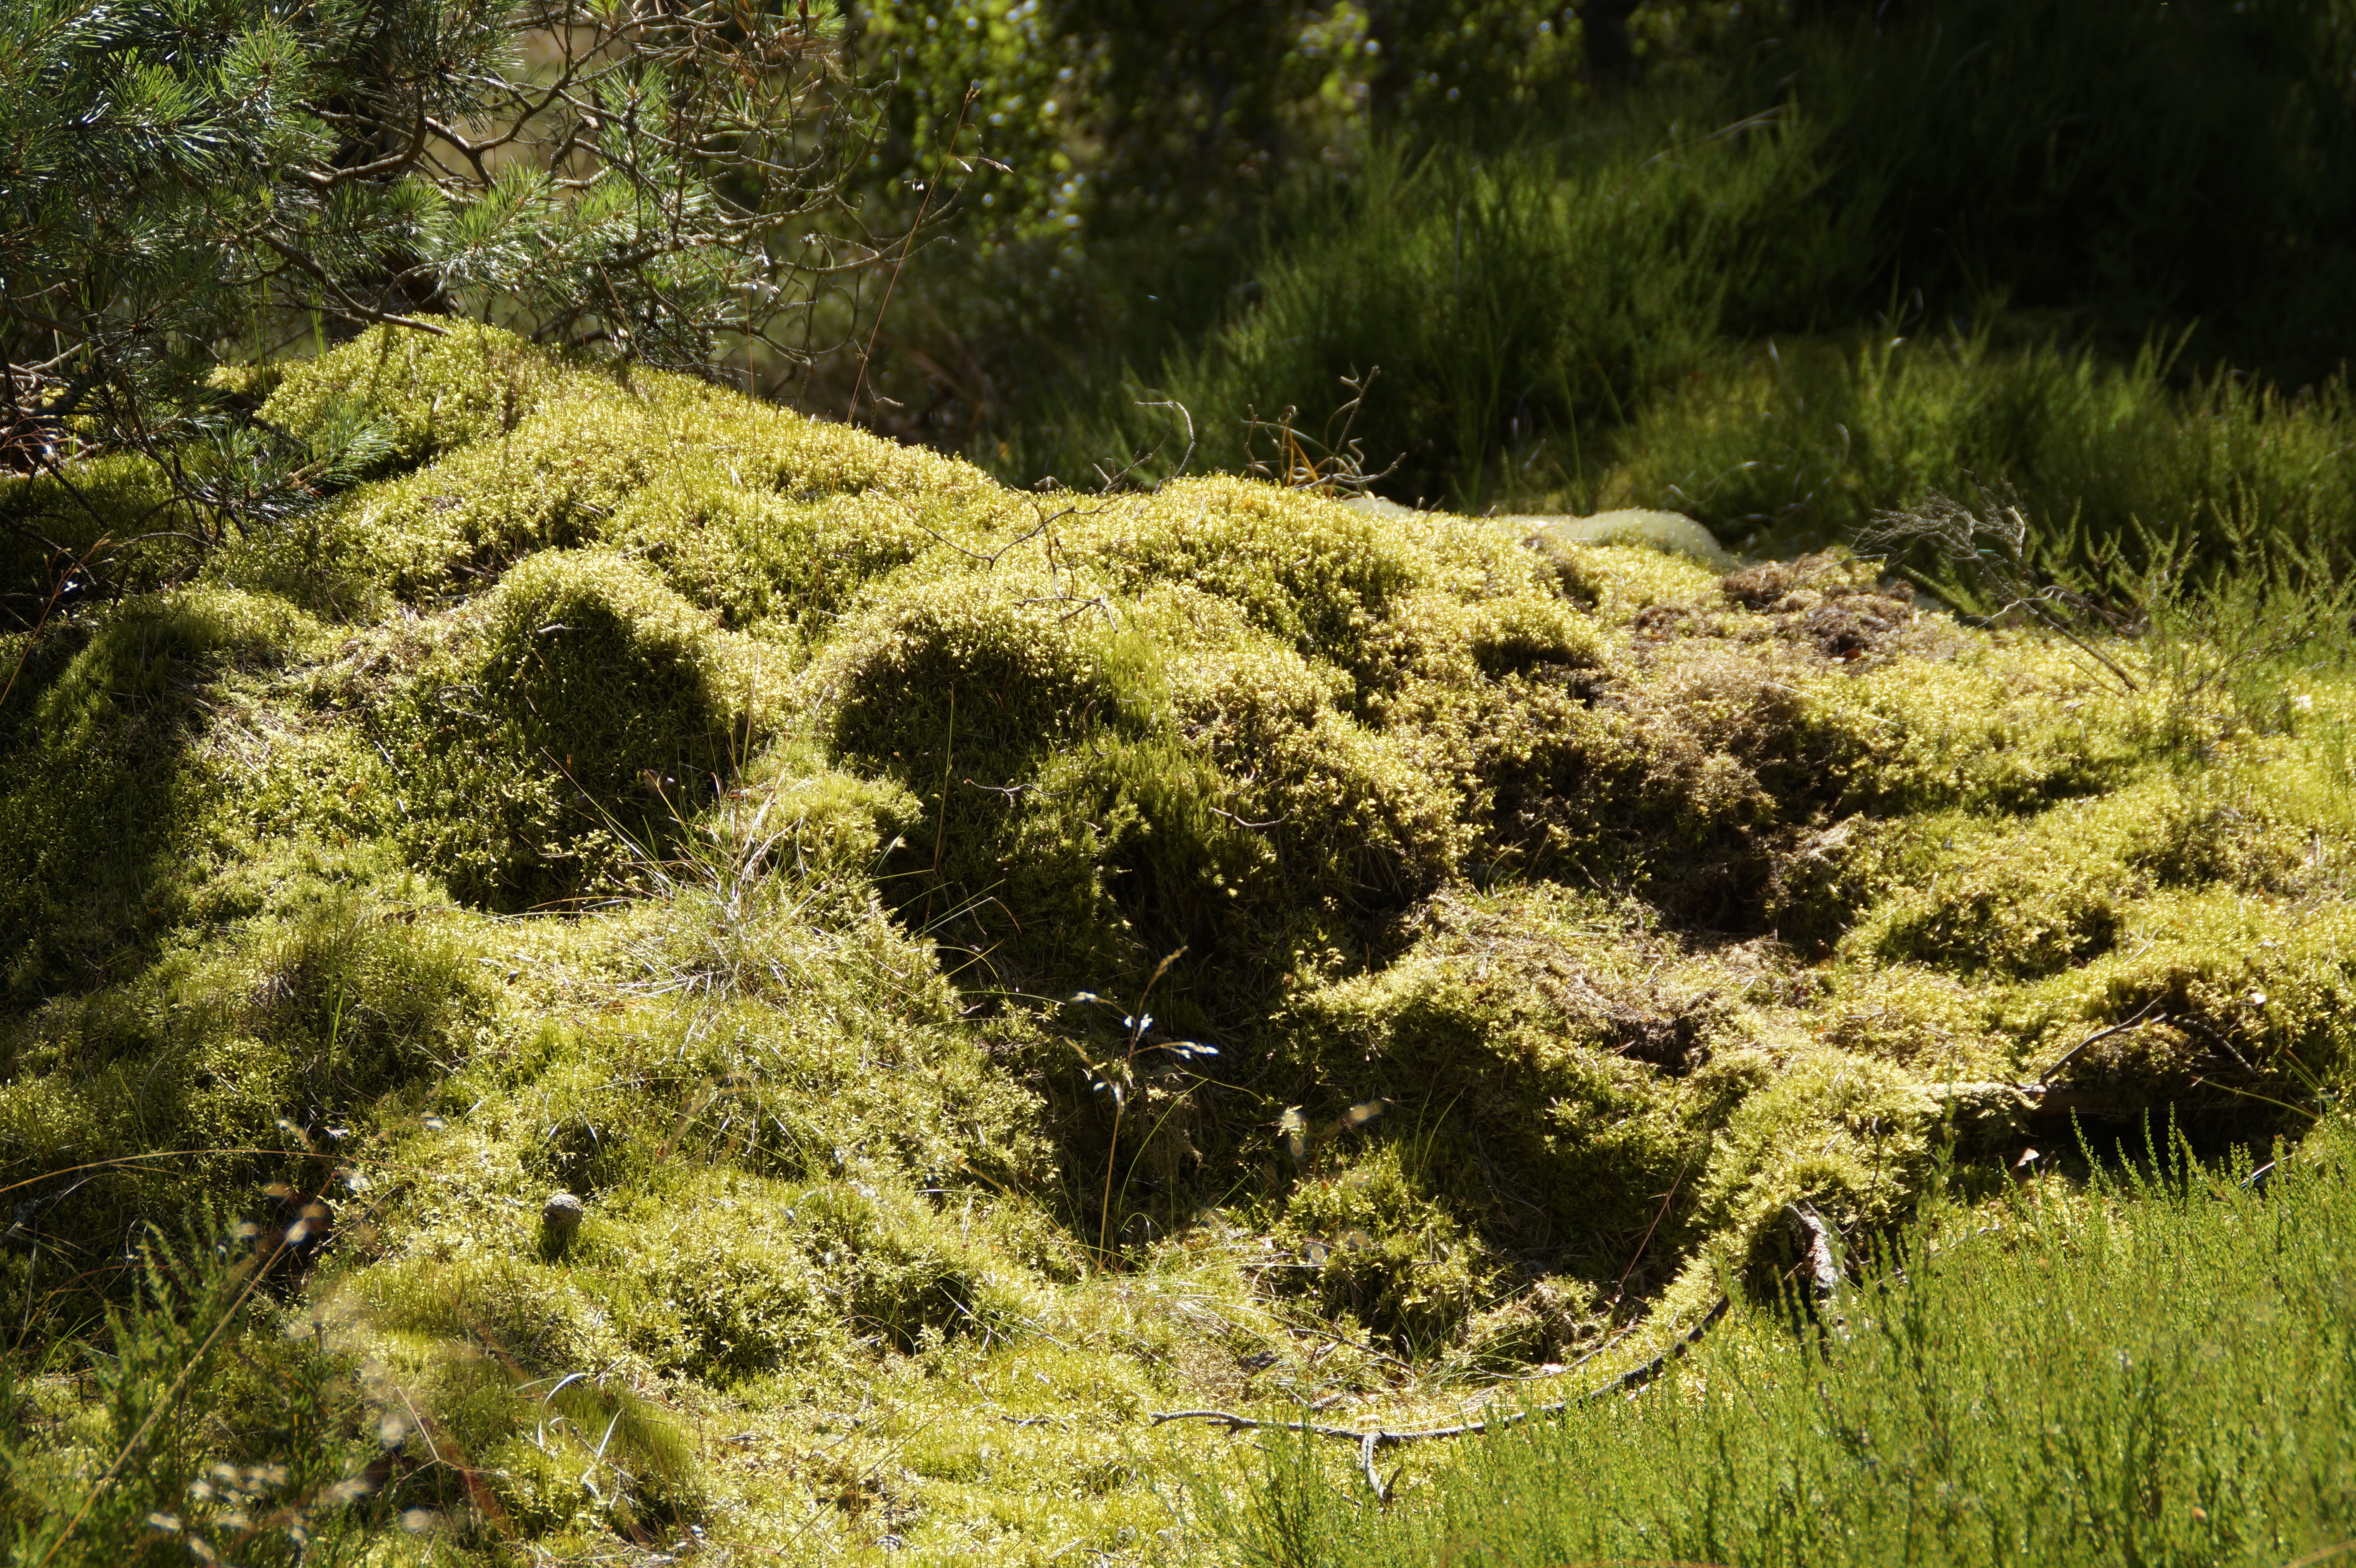
coast, tree, forest, grass, wilderness, plant, meadow, flower, moss, wildlife, idyllic, green, botany, flora, vegetation, shrub, sweden, woodland, habitat, ecosystem, haunting, mossy, offshore, bemoost, fouling, biome, moss covered, ground vegetation, natural environment, woody plant, temperate coniferous forest, land plant, non vascular land plant